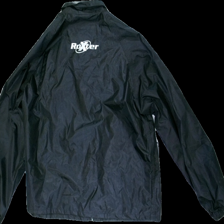
View: back
Type: Jacket
Category: Unisex
Brand: Not in the list
Brand text on label: Roxter
Colors: Black
Material: 100% Polyester
Pattern: Logo print
Cut: Regular
Size: L
Season: All
Stains: Minor
Price range: <50
Recommended usage: Export
Description: damaged fabric